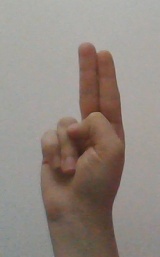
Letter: taa